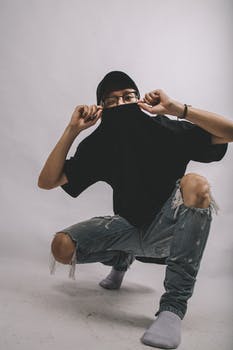
Label: No Watermark